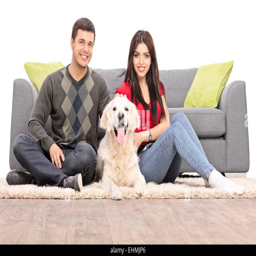
young couple sitting on the floor with a dog isolated on white background